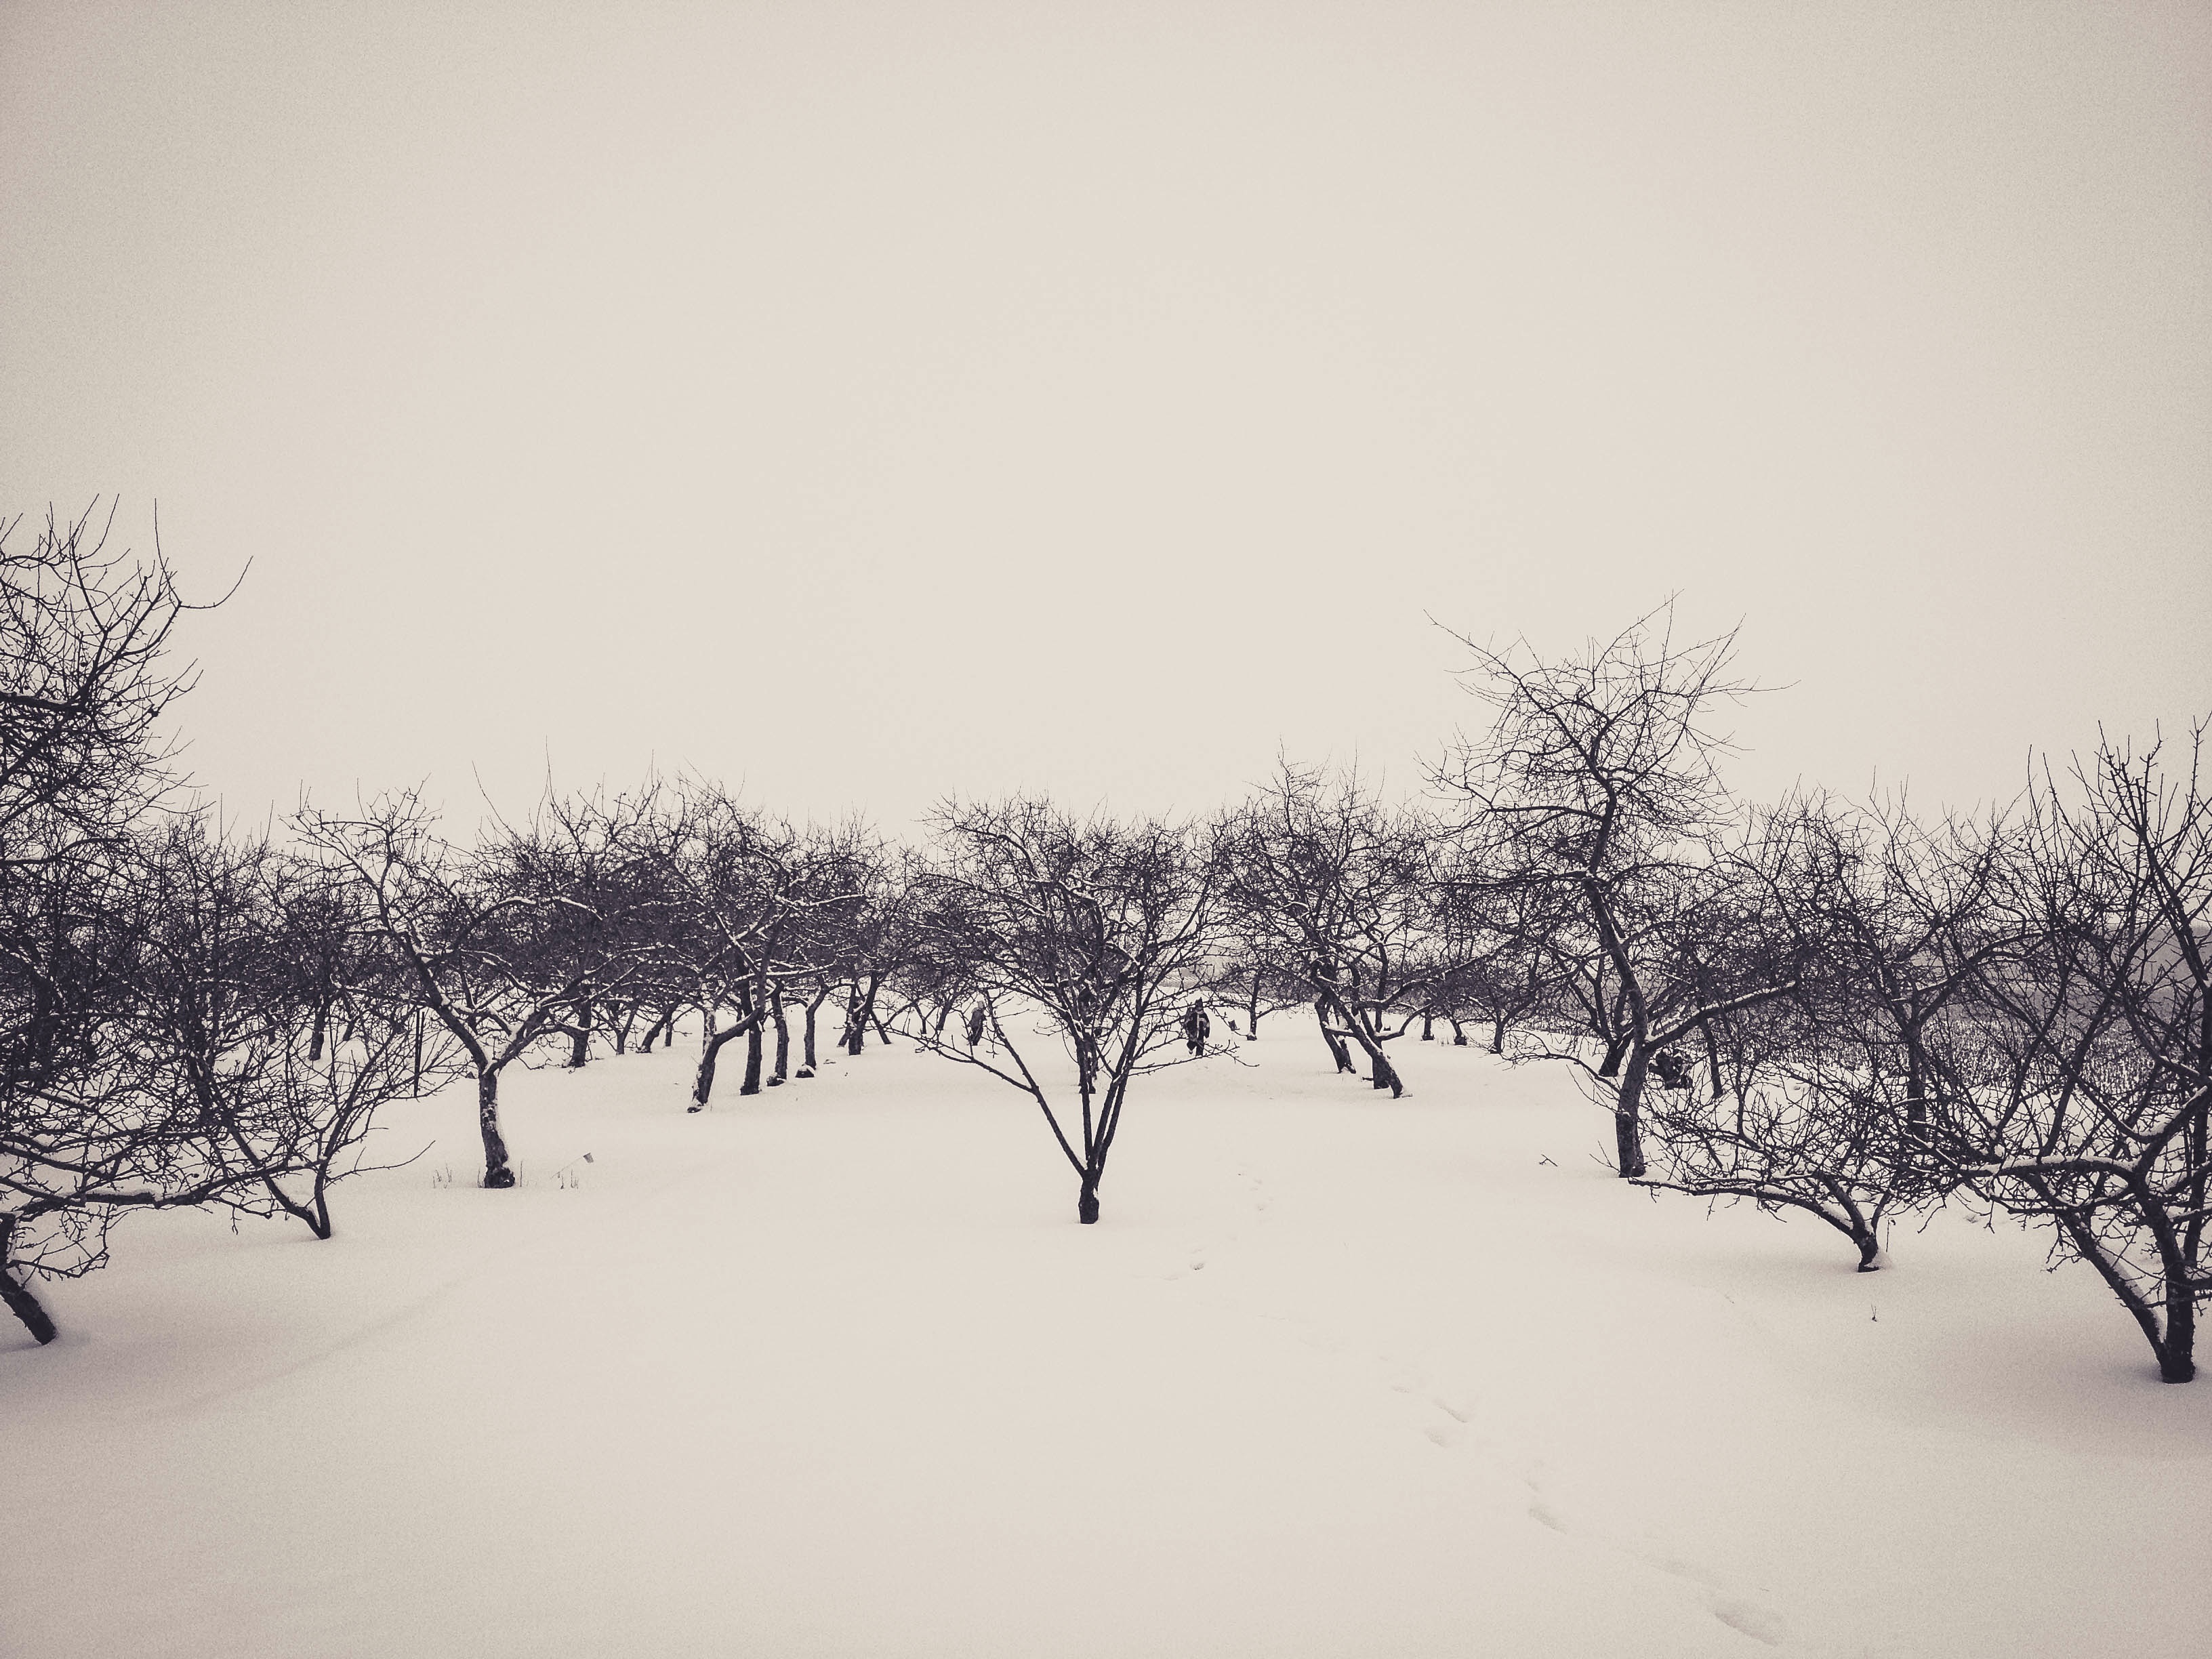
tree, branch, snow, winter, morning, weather, monochrome, season, freezing, atmospheric phenomenon, woody plant